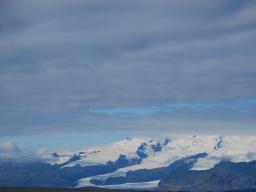
Label: Background_without_leaves